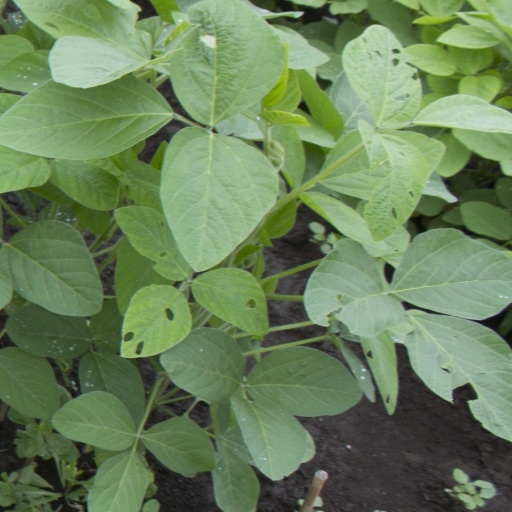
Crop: soybean